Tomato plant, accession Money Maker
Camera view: bottom (45 deg); turntable rotation: 30 degrees
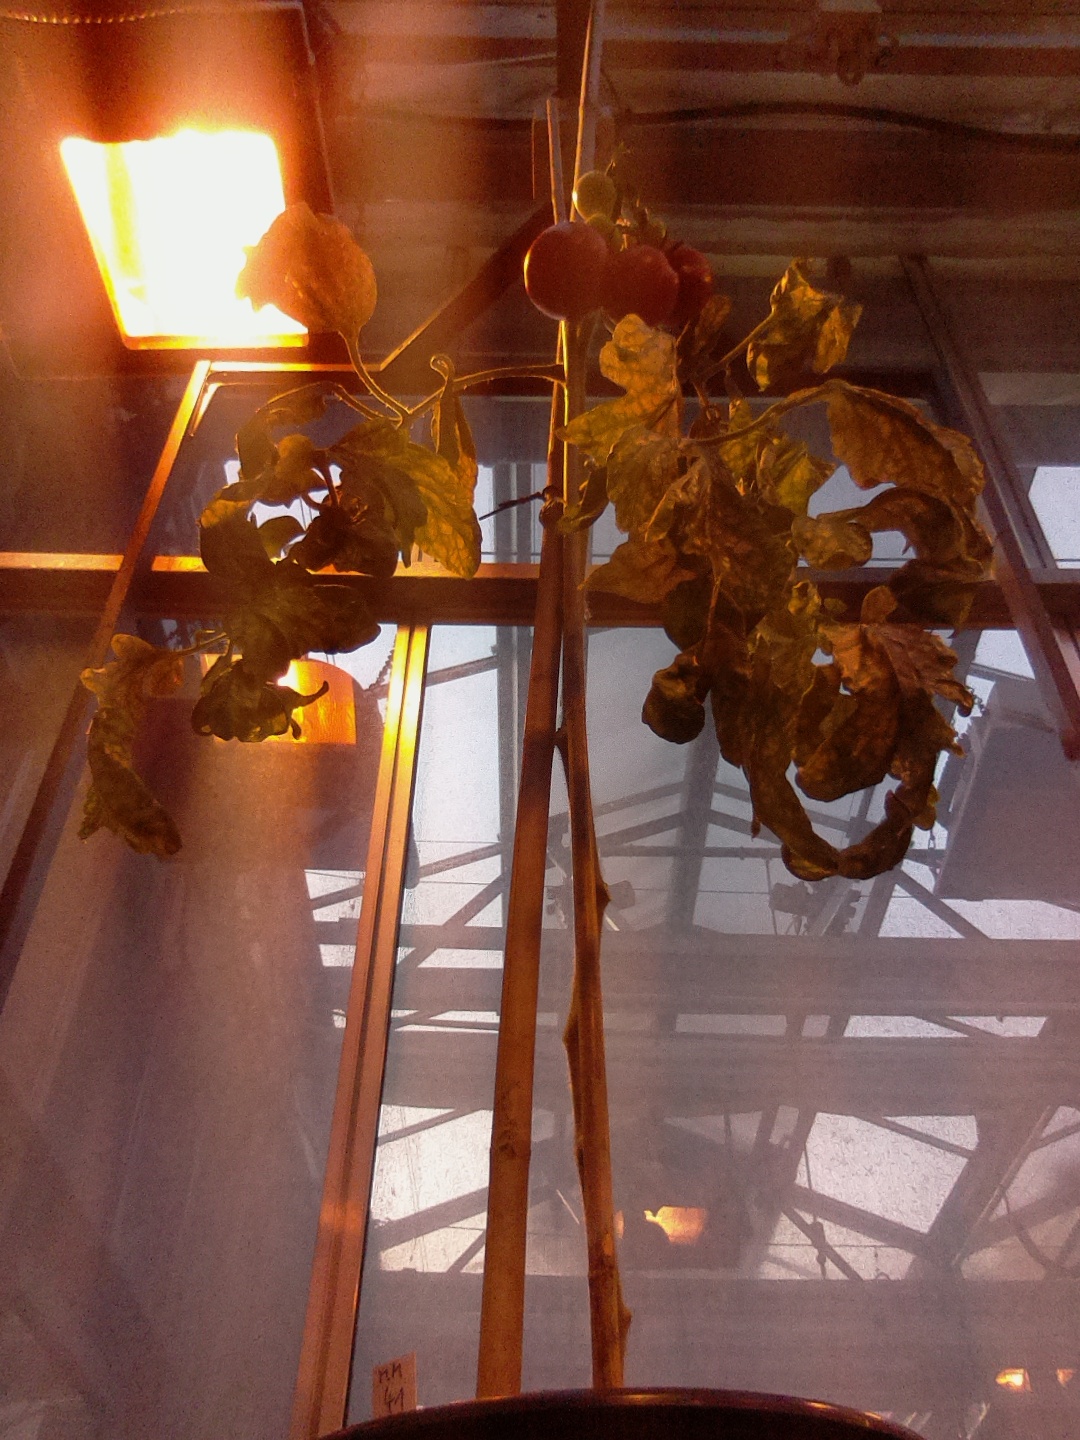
BBCH growth stage 85: 50%-60% of fruits show typical fully ripe color